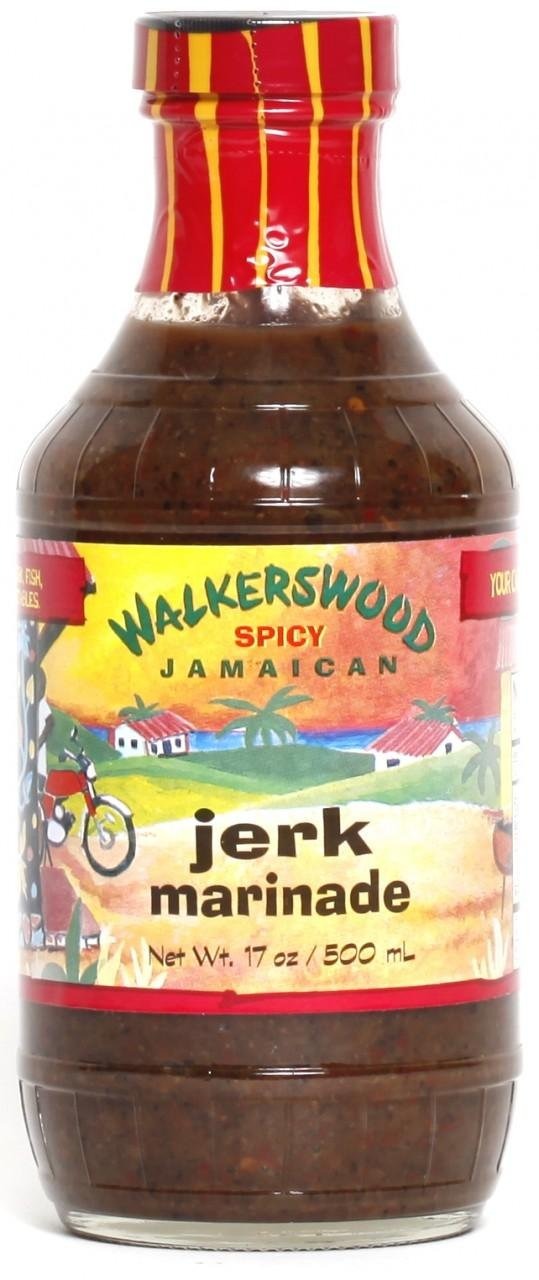
Item Name: Walkerswood Jamaican Jerk Marinade, 17-Ounce Bottles (Pack of 3)
Bullet Point 1: Includes 3 bottles of Walkerswood Jamaican Jerk Marinade 16-Ounce Bottles; Total 51-ounces
Bullet Point 2: This Marinade can be used on finsihed or semifinished meats
Bullet Point 3: For chicken, Lamb, Pork,Fish, Hamburgers or Vegetables
Value: 51.0
Unit: Ounce

Price: 7.495